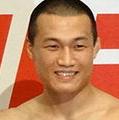
Age: 25